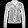
Label: Coat